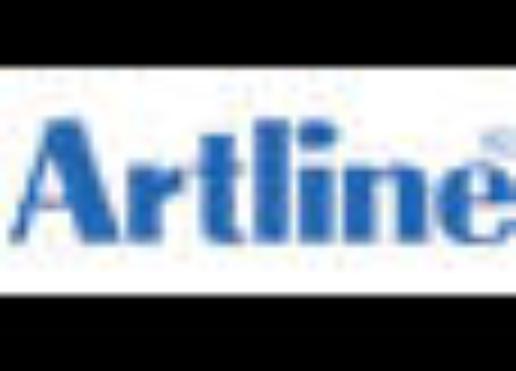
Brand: artline
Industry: Necessities